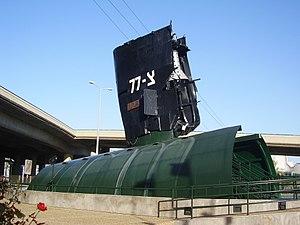
Le INS Dakar est un sous-marin israélien modifié de classe T initialement appelé HMS Totem dans la Royal Navy. En 1965, il a été acheté par la marine israélienne qui le renomma. Il est l'un des quatre sous-marins à avoir mystérieusement disparu en 1968 ; les autres étant le sous-marin français Minerve, le sous-marin américain USS Scorpion et le sous-marin soviétique K-129.